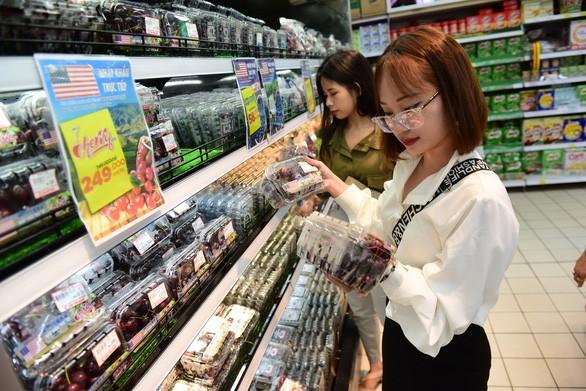
có hai cô gái đang đứng ở bên quầy hàng trái cây